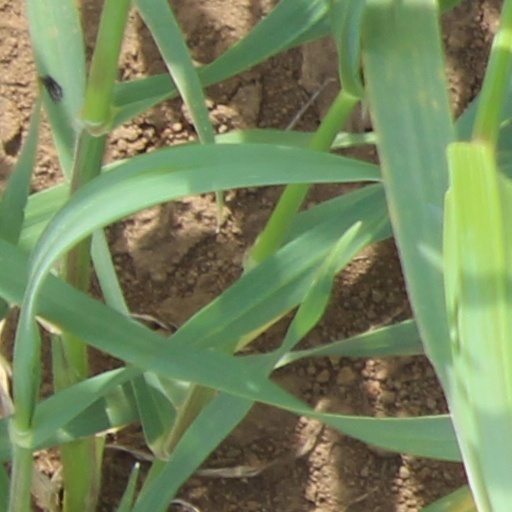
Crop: wheat